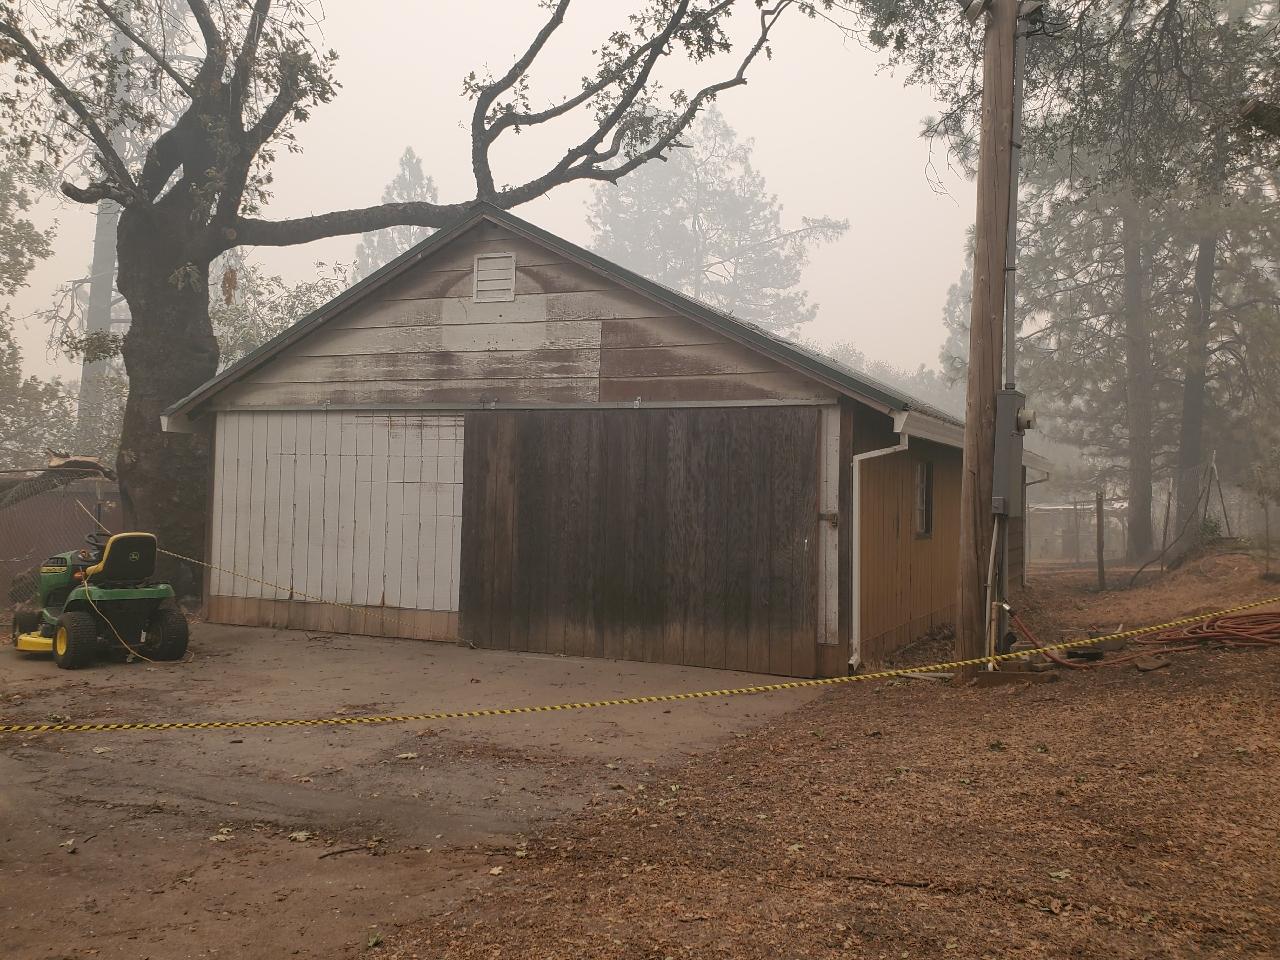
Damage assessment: affected